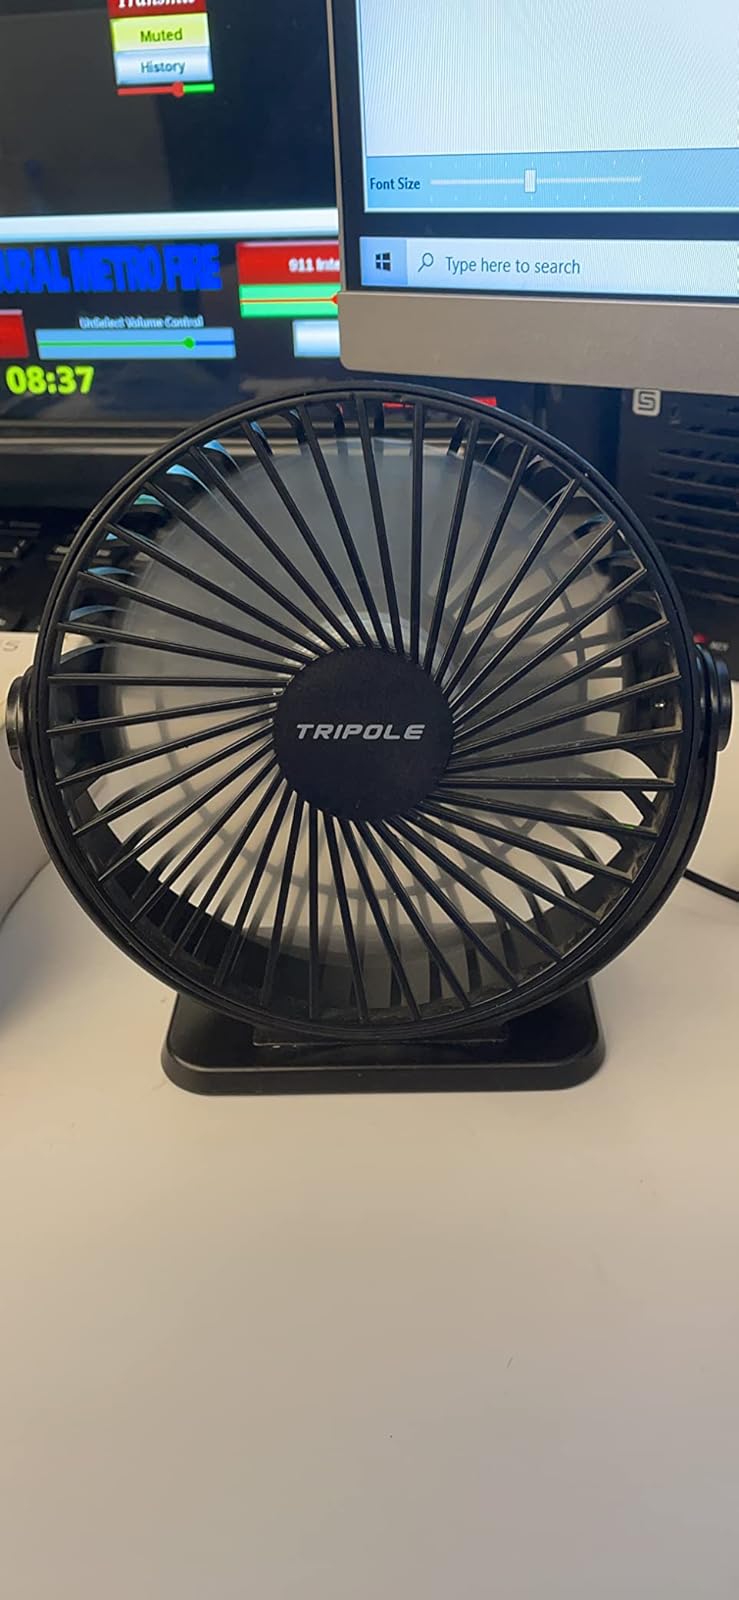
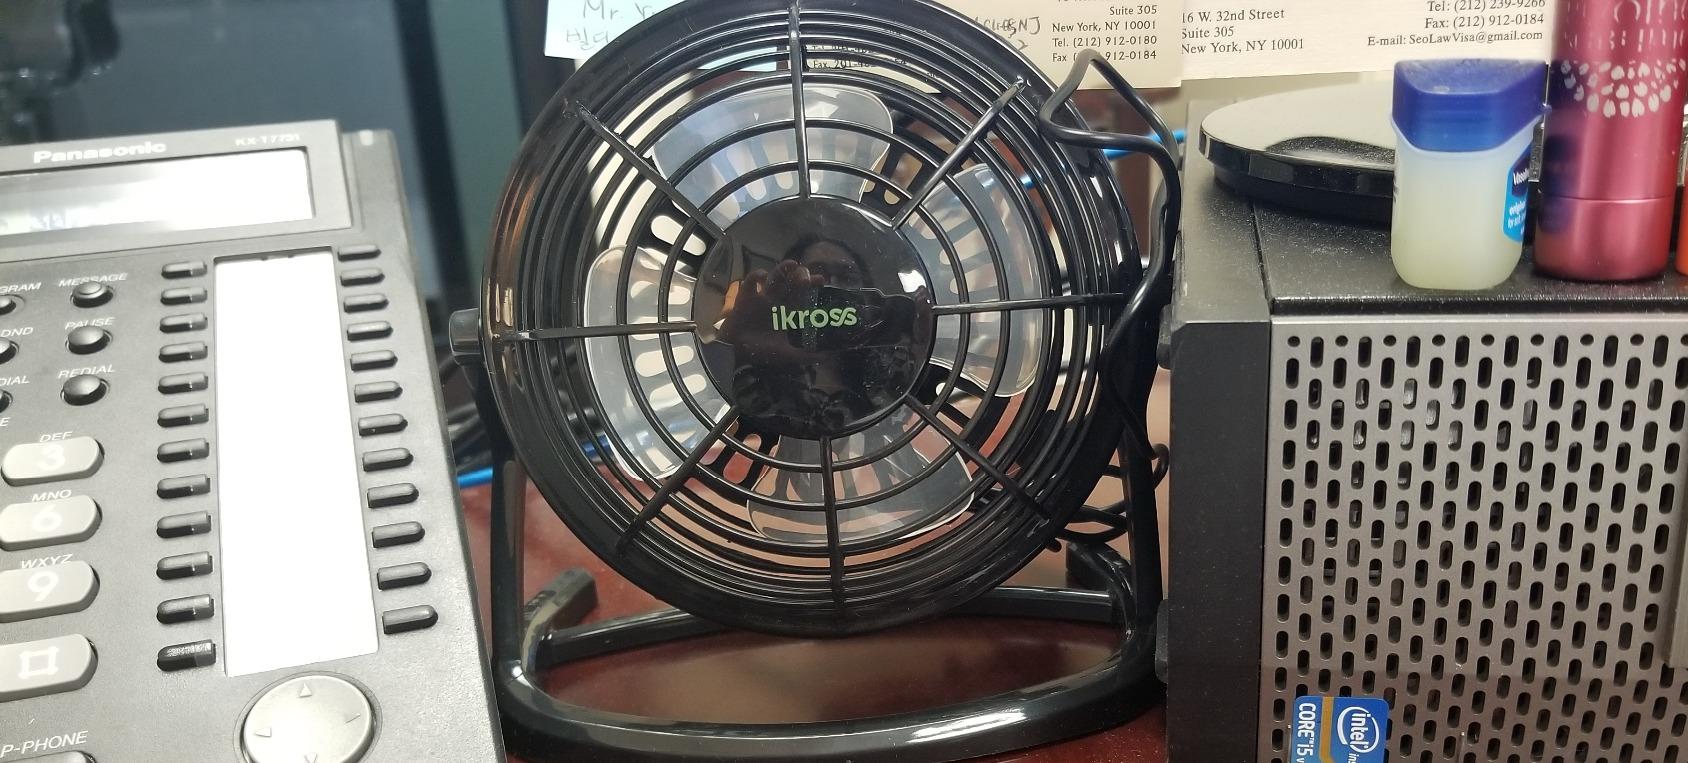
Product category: fan
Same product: no